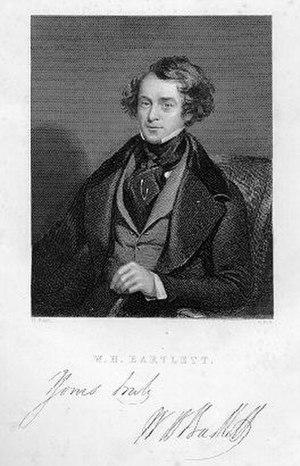
William Henry Bartlett, né le 26 mars 1809 dans le quartier Kentish Town à Londres et mort le 13 septembre 1854 près des côtes maltaises, est un artiste britannique surtout connu pour ses nombreux dessins rendus en gravures sur acier.